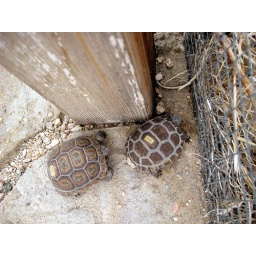
Two juveniles wait for rain at the base of a post, where they've encountered water in the past.